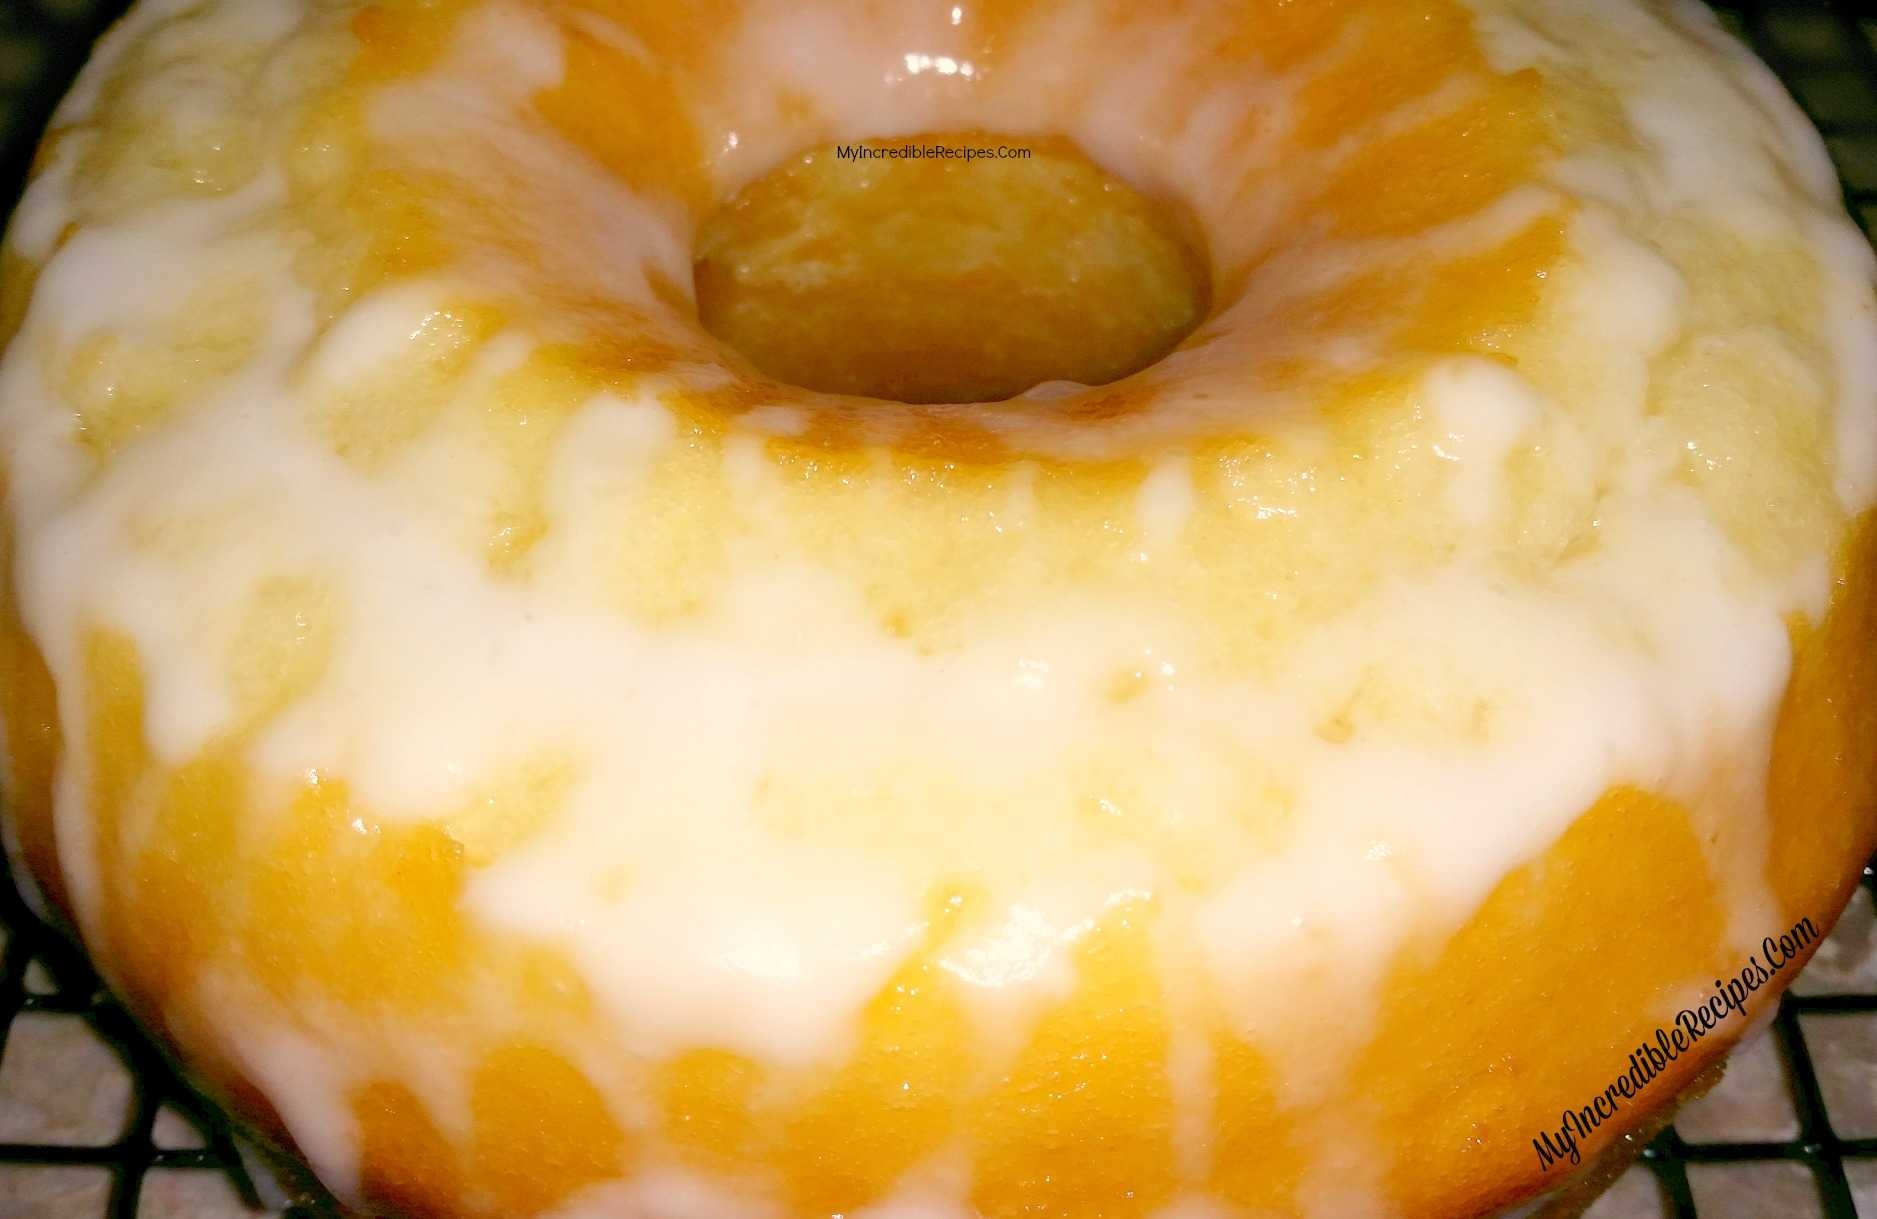
Label: Lemon